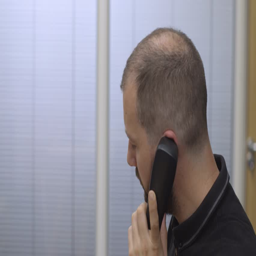
young man on the telephone making notes